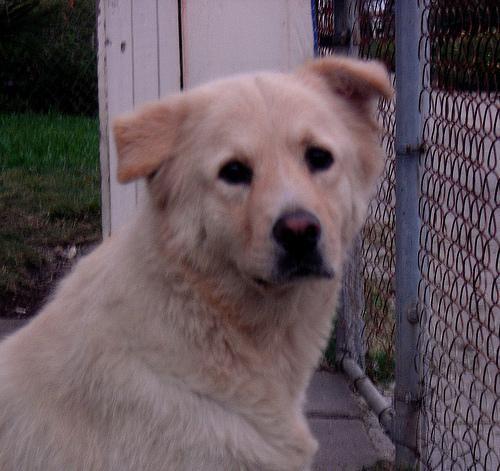
great pyrenees